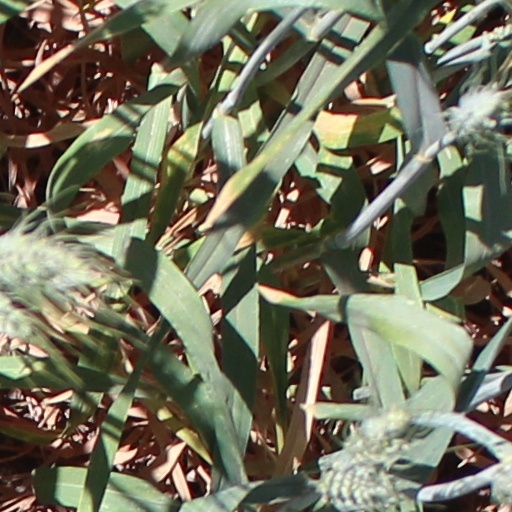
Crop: wheat